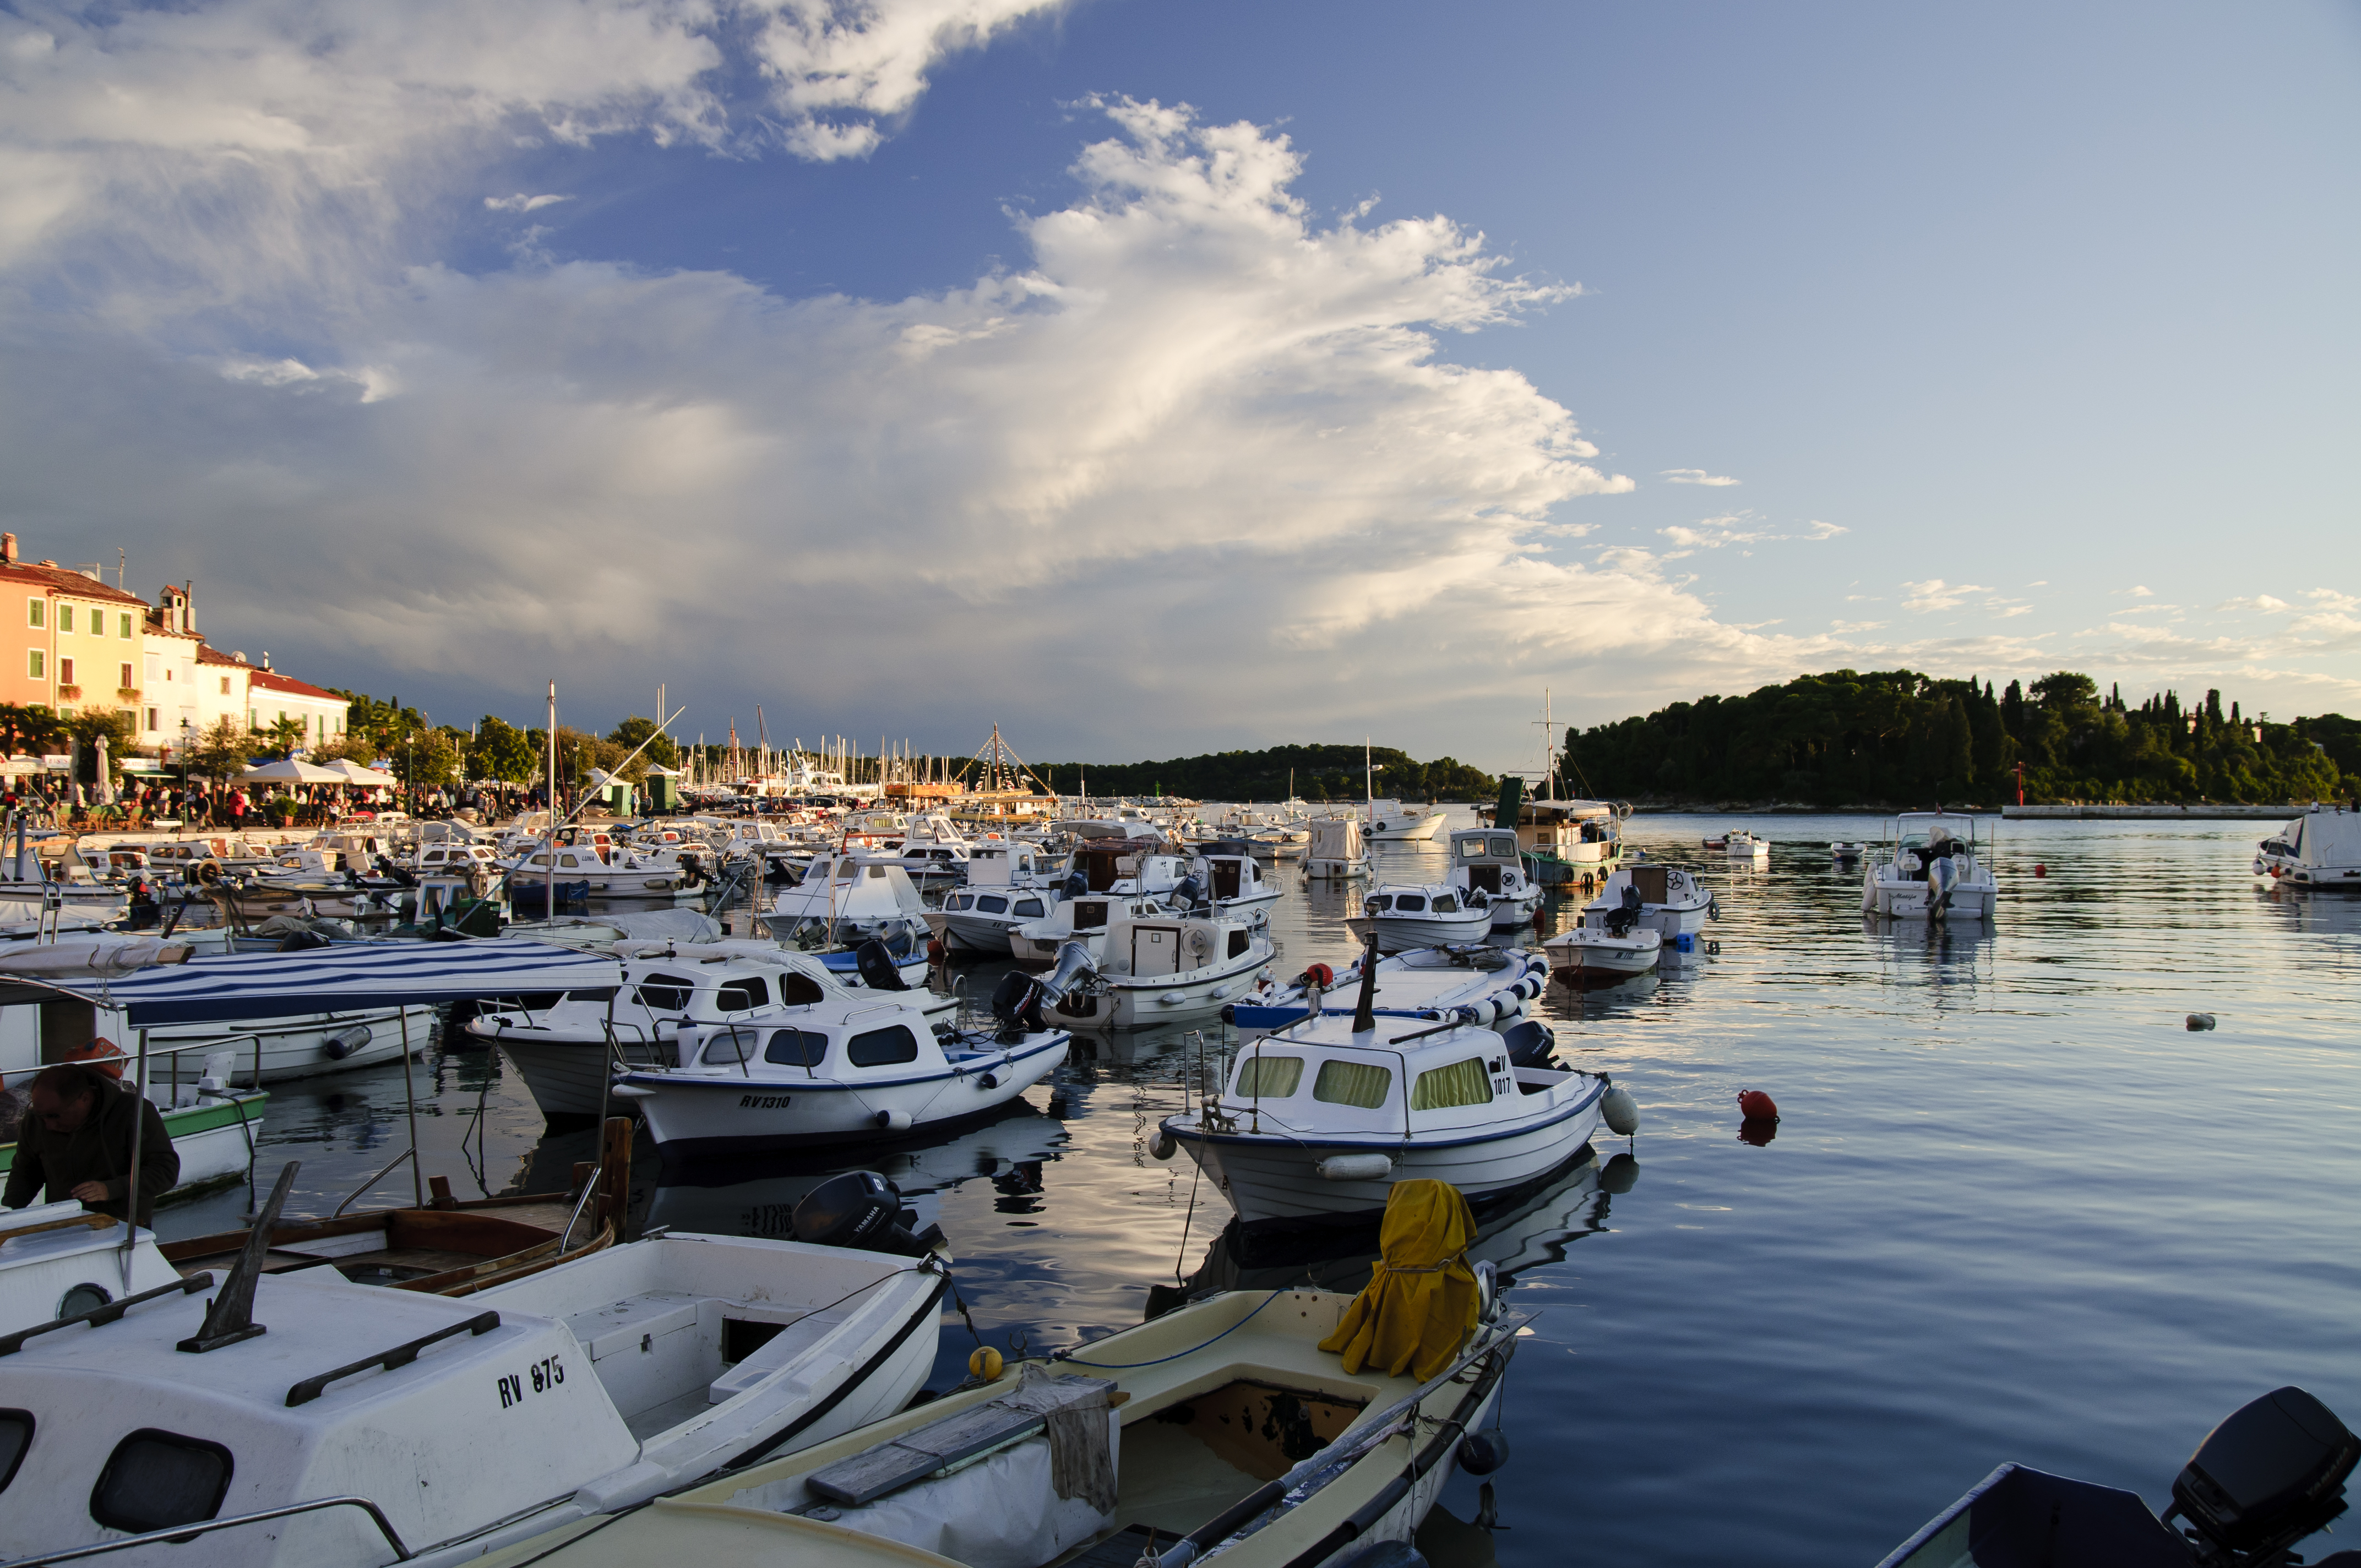
sea, dock, boat, vacation, vehicle, bay, harbor, marina, port, nikon, croatia, boating, watercraft, rovigno, rovinj, hvratska, d300, passenger ship